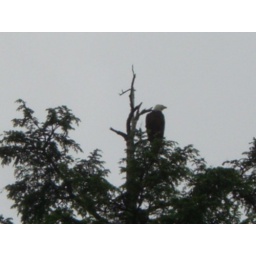
Sitka - bald eagle at raptor center - nearby free bird in tree